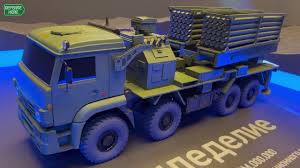
Label: Tornado